Heinkel He 113

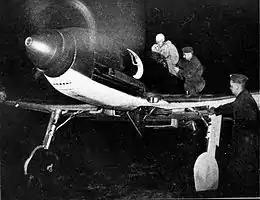
The fictitious He 113 (in reality an He 100 D-1) in a spurious night fighter unit

The Heinkel He 113 was a fictitious German fighter aircraft of World War II, invented as a propaganda and possibly disinformation exercise.